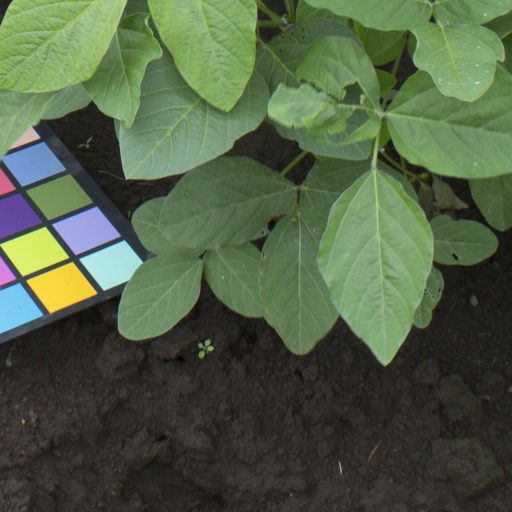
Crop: soybean